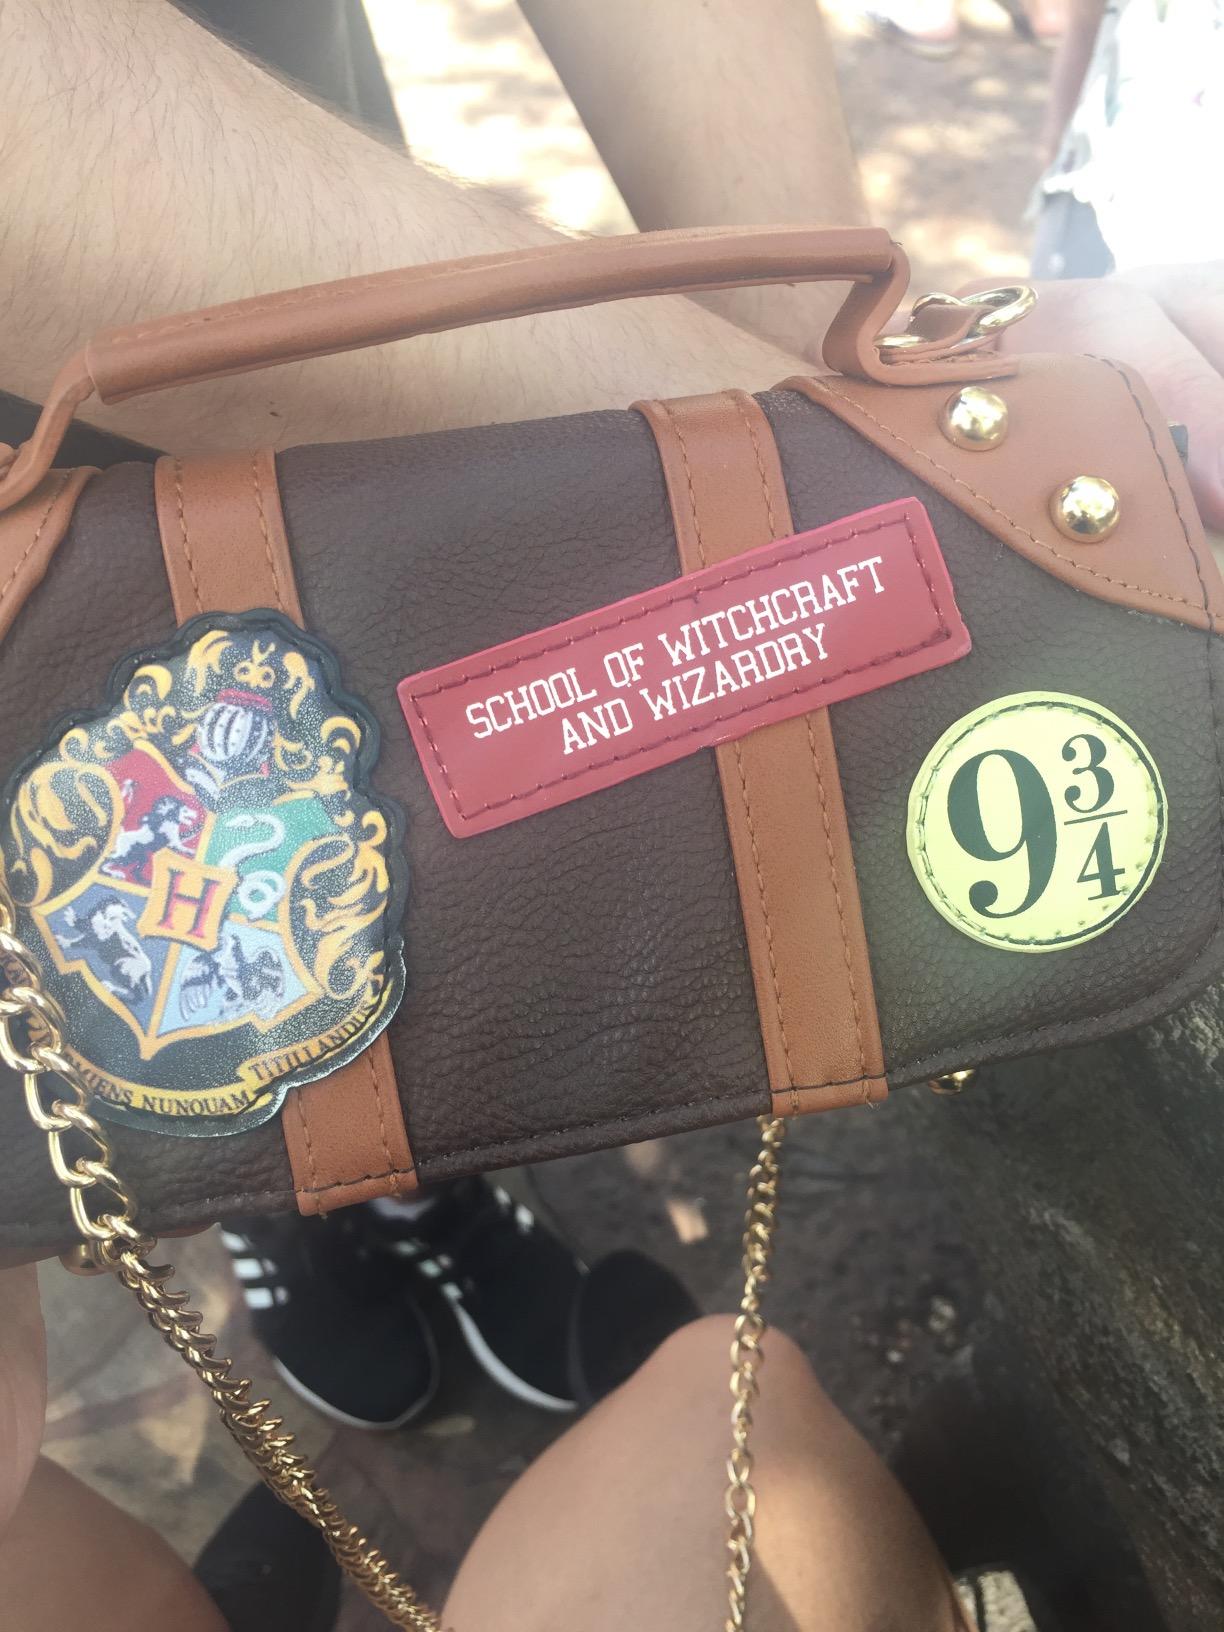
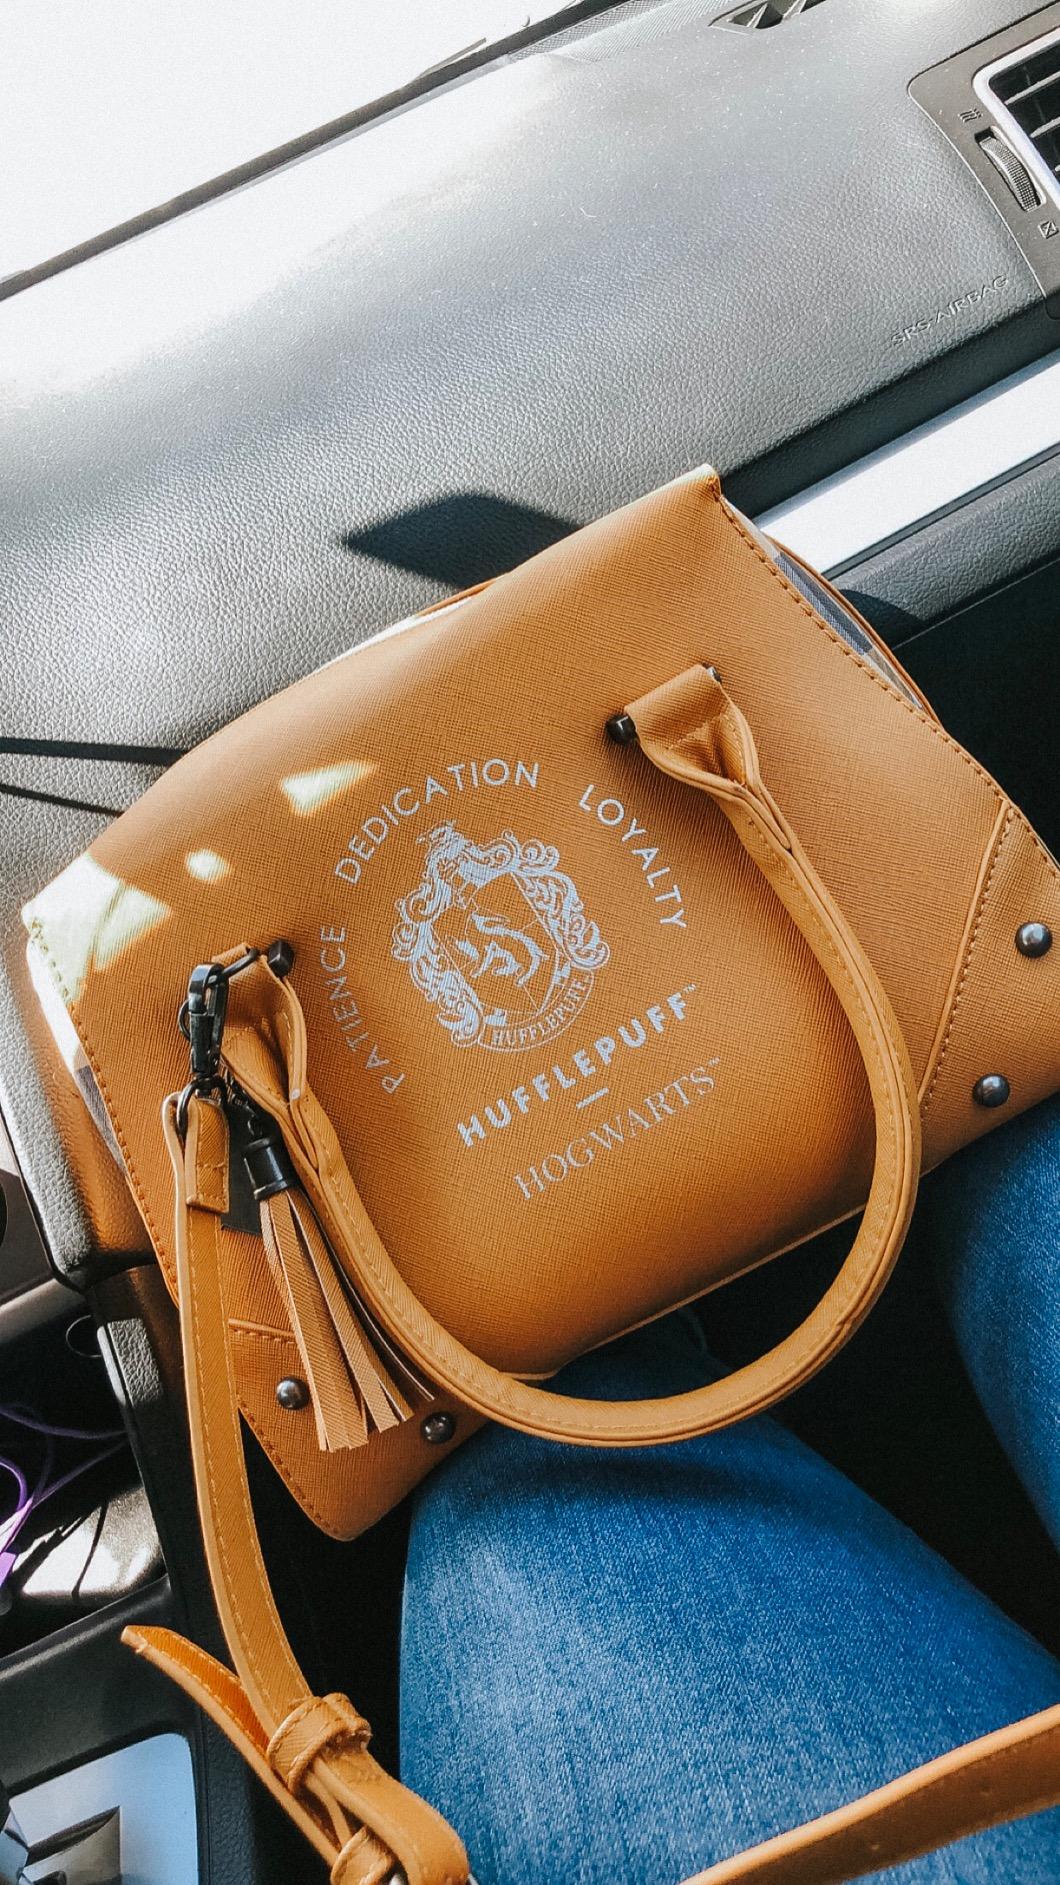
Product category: accessories_handbag
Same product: no